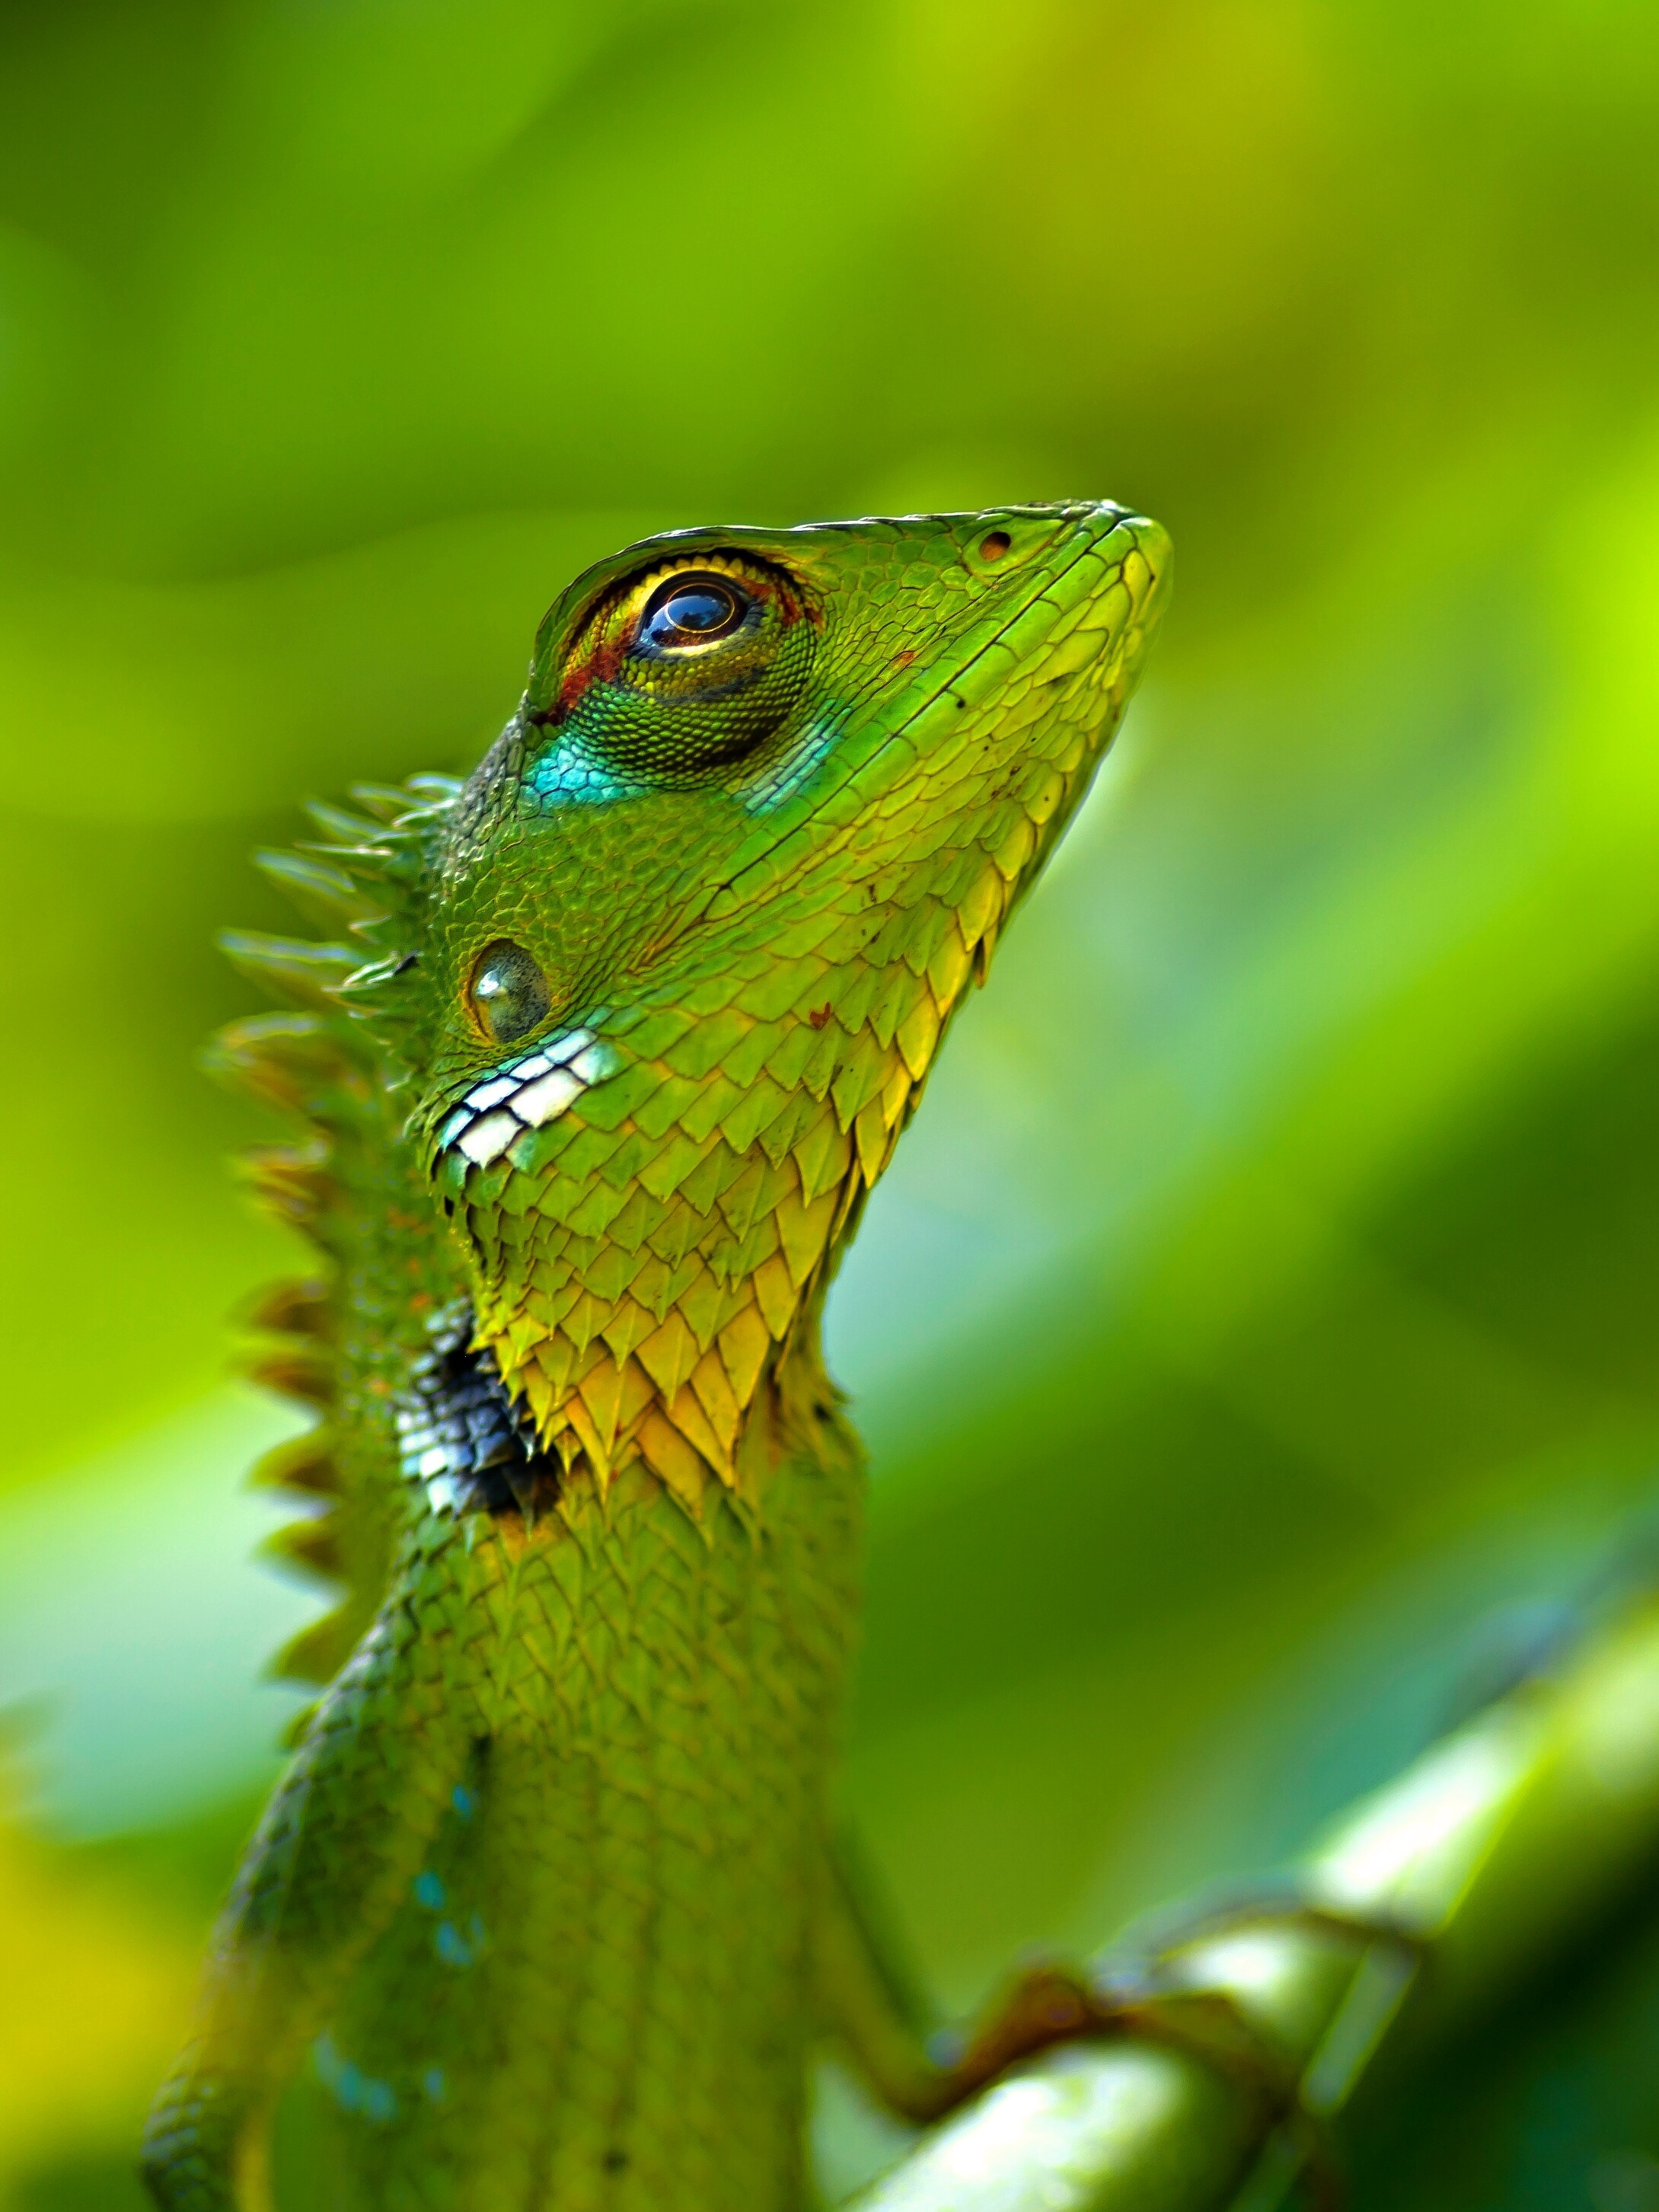
nature, car, photography, flower, wildlife, green, reptile, fauna, lizard, close up, chameleon, vertebrate, macro photography, aaa, dactyloidae, scaled reptile, bbb